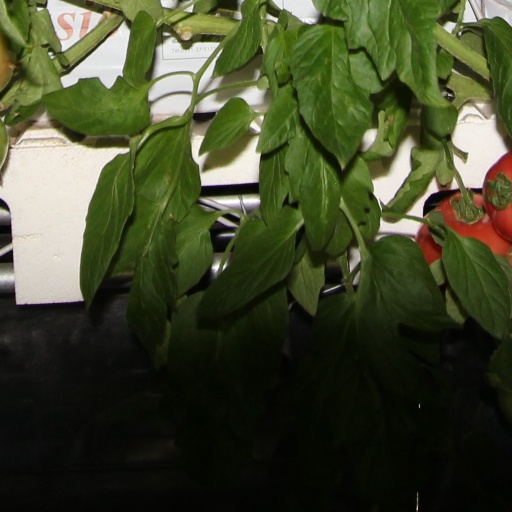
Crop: tomato